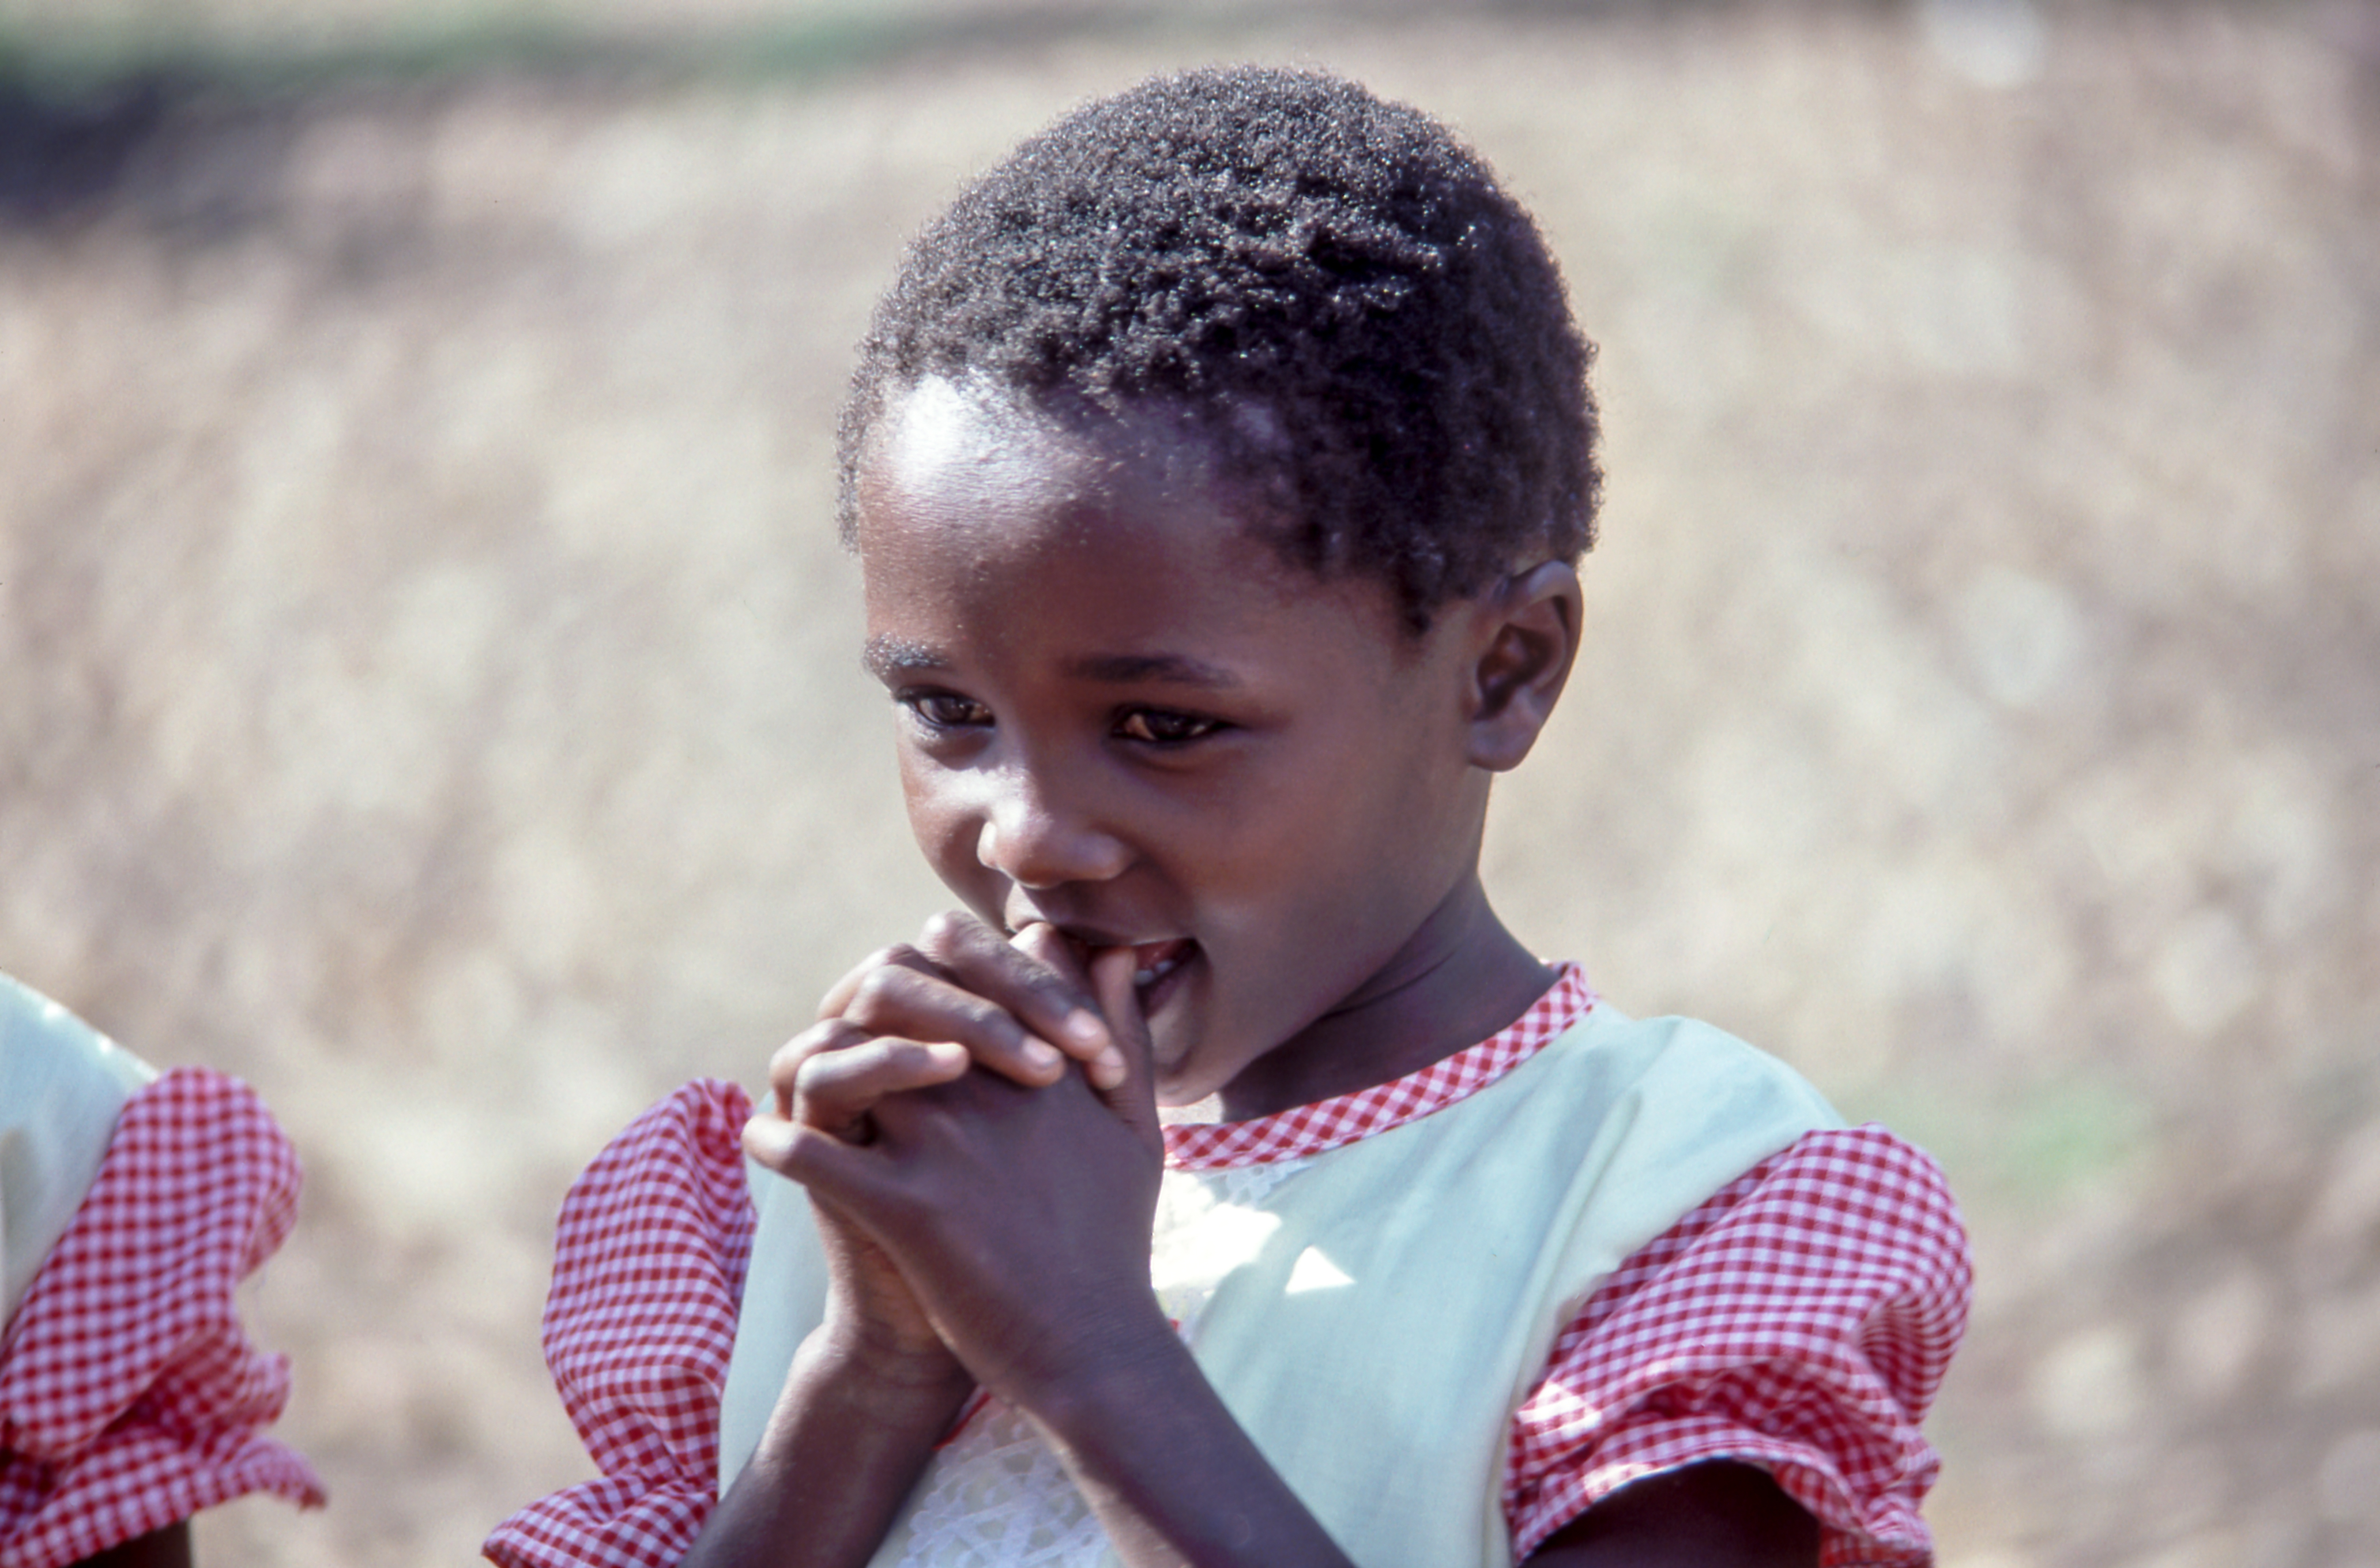
person, people, girl, male, portrait, spring, child, facial expression, childhood, smile, eating, temple, infant, toddler, eye, skin, beauty, african, emotion, portrait photography